Pawnee Agency and Boarding School Historic District

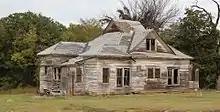
Superintendent's Building (now vacant), Built 1876. Photo taken October 13, 2014

This is the oldest building in the district, having been constructed in 1876. The Superintendent's Building was unoccupied at the time of the NRHP application, when reported some significant structural damage parts of it. Originally built as an office and residence for the Indian Agent, it became the office and residence for the school superintendent around the turn of the 20th century, giving it its current name. It is a two-story structure, built in Queen Anne style, of cured ashlar sandstone. It has a wrap-around porch supported by wooden columns which rest on stone piers. This is not the original porch, but a replacement constructed in 1916. A porte-cochere was added to the west side of the building sometime after 1916. The building also has a front-facing gable and a side-facing gable There is a kitchen with a shed roof on the south side and a hip-roofed room in the L-shaped space formed by the kitchen and the side-facing gable wing. Both of these additions are roofed with green composition shingles, while the main building has asbestos shingles. Originally, these structures had wood-shingle roofs.